The Carleton

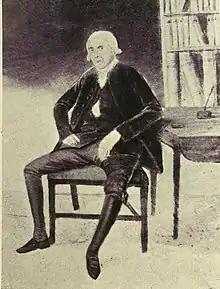
Richard Bulkleley

Bulkeley built his new home on Argyle Street on the land of Captain James Bannerman, who died during Father Le Loutre's War in the Attack at Jeddore. He also had installed the black marble mantel from the Governor's house in the King's Bastion at Louisbourg. He is also reported to have brought the stone from the ruins of Louisbourg (1758) to build the house. At his new home in the 1780s, Bulkeley regularly entertained the future King William IV (abolished slavery in British Empire; had an affair with Governor Wentworth's wife Francis) as well as Prince Edward (father of Queen Victoria). He also held large levees there on New Year's Day and the queen's birthday, as well as dinners on St Patrick's and St George's days."